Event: Nepal Earthquake
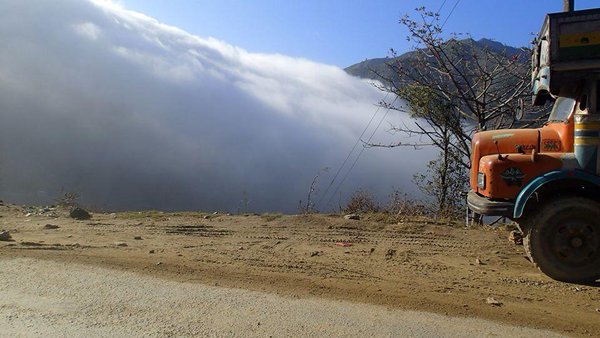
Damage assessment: no_damage